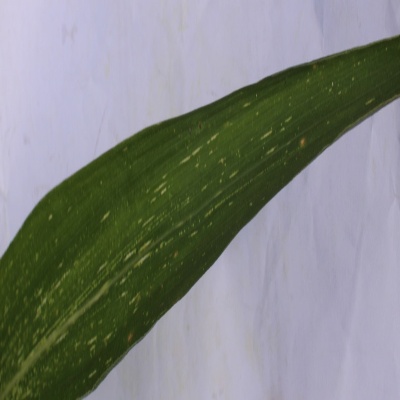
Crop: Maize
Condition: streak virus